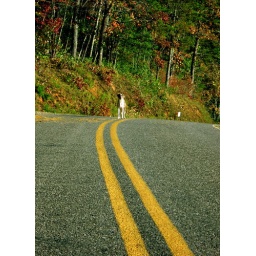
pursued by dog on yellow lines